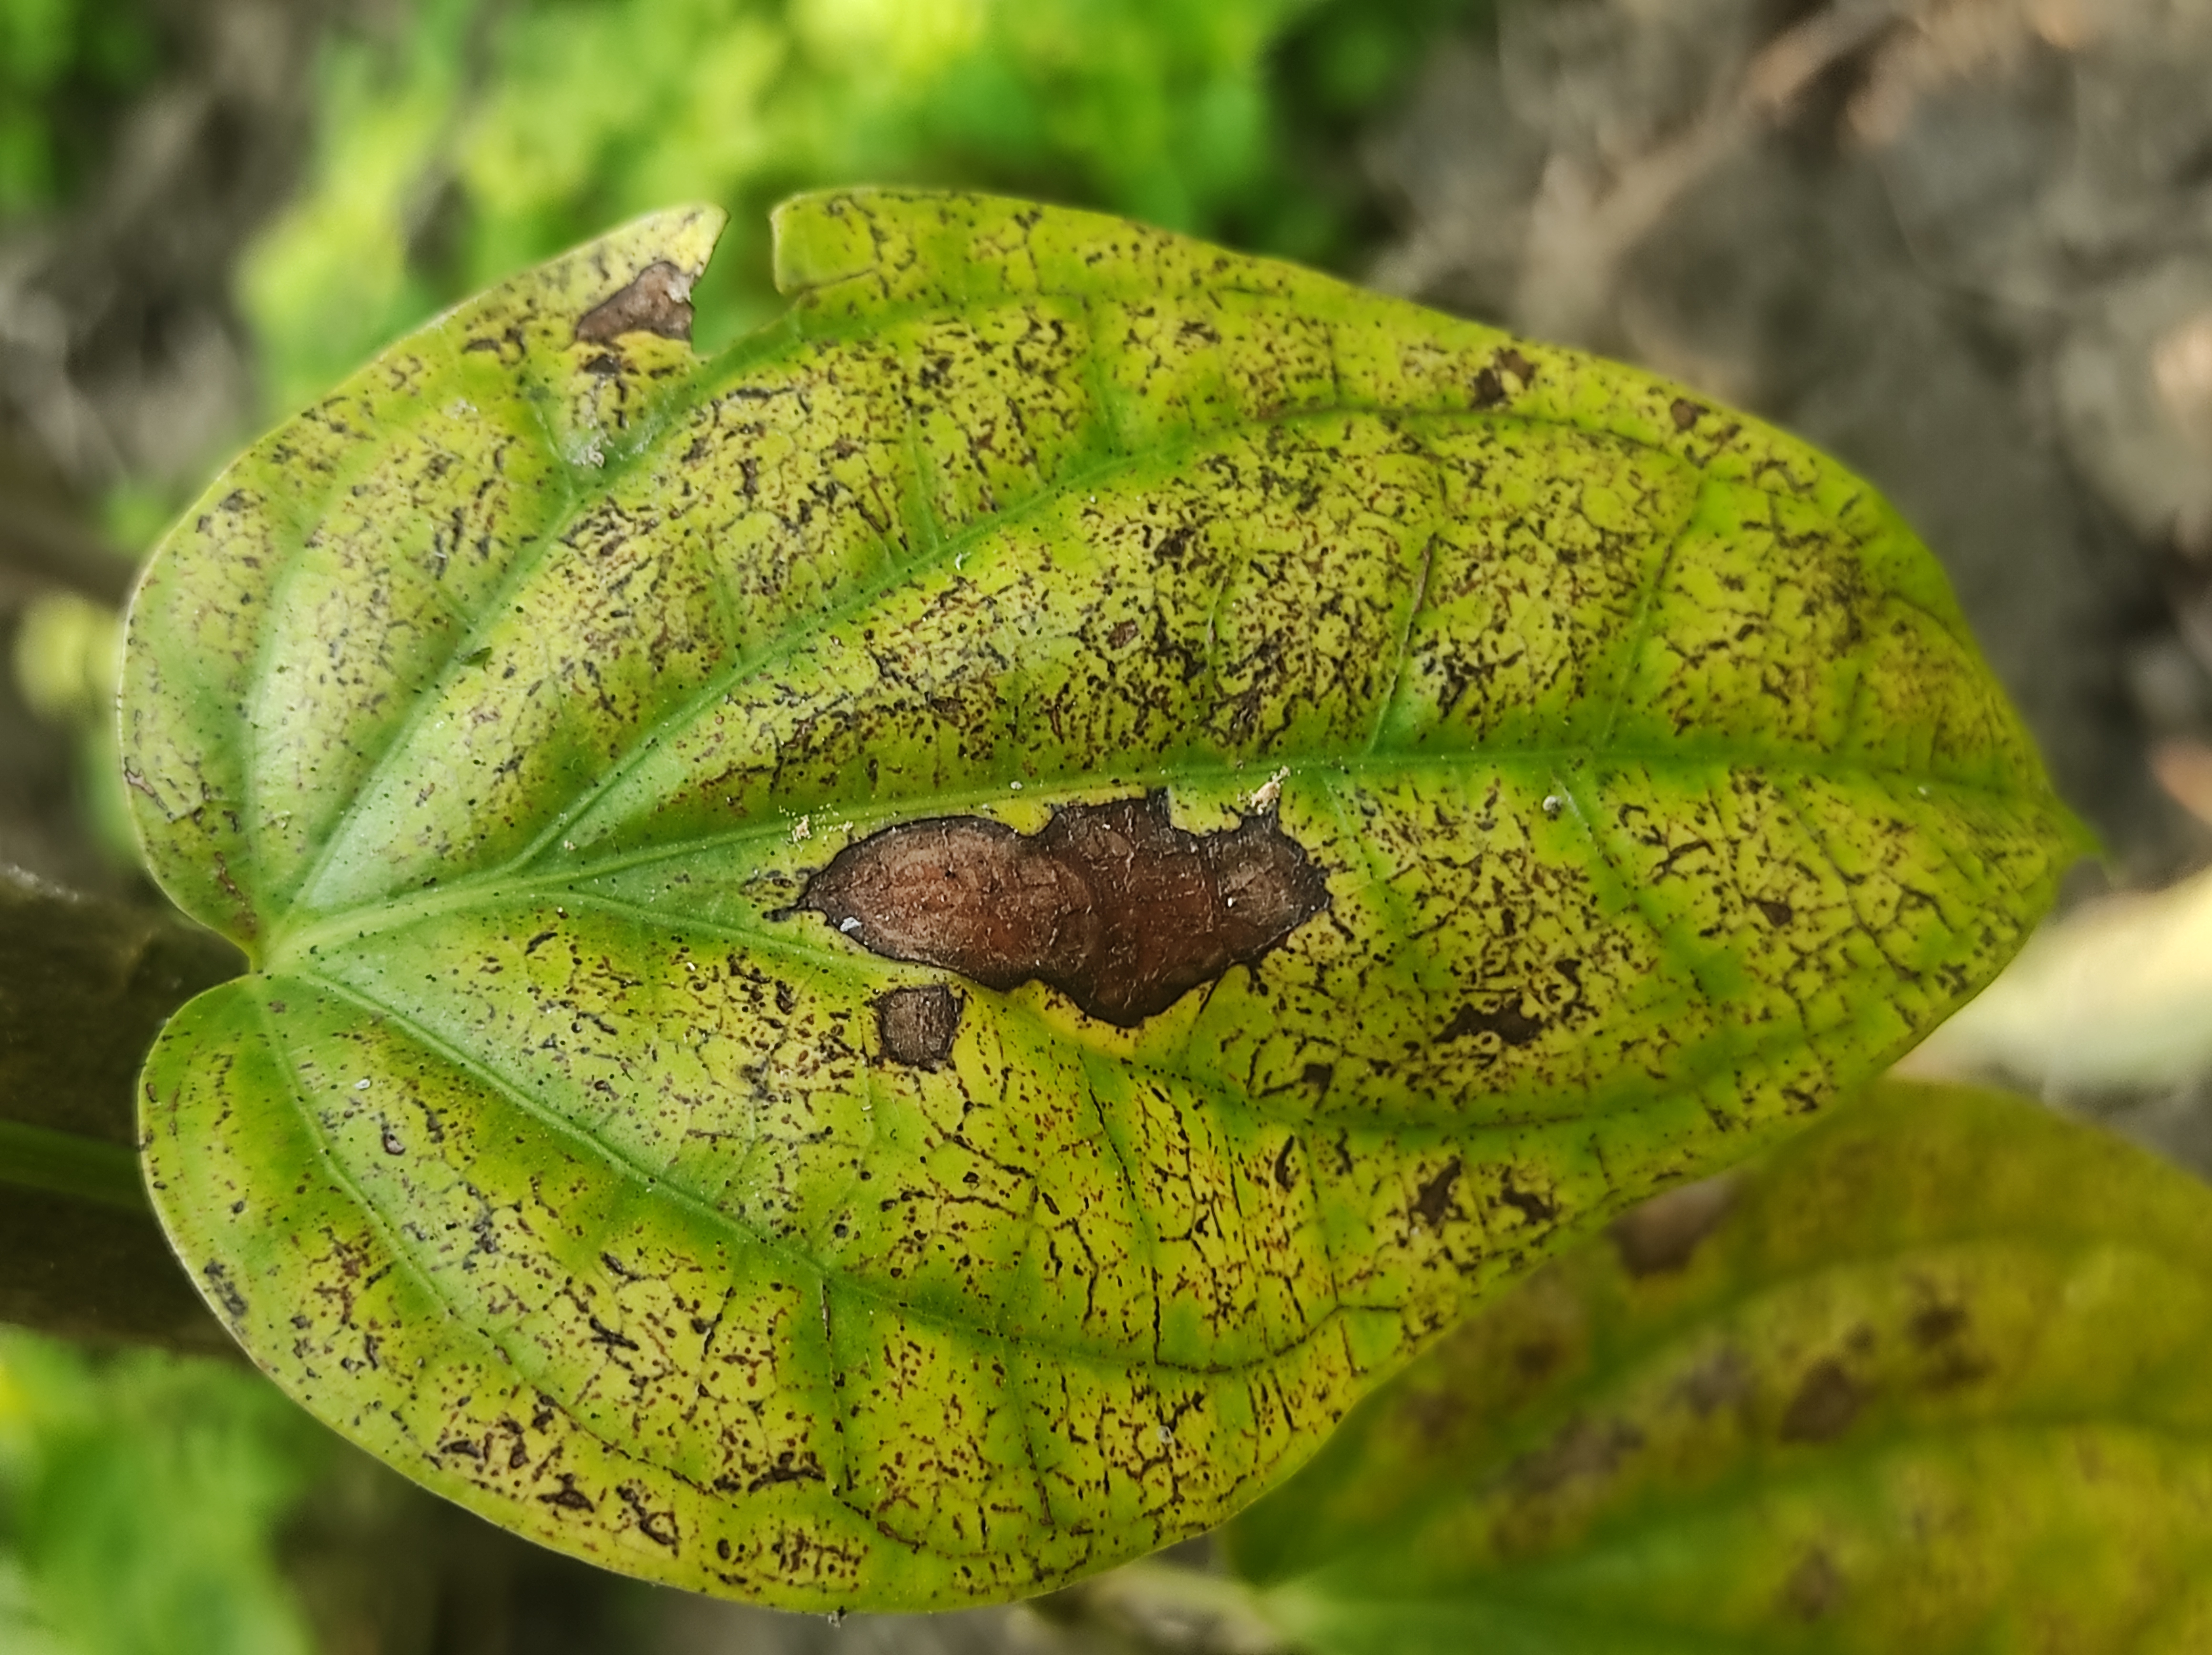
Label: Fungal_Brown_Spot_Disease